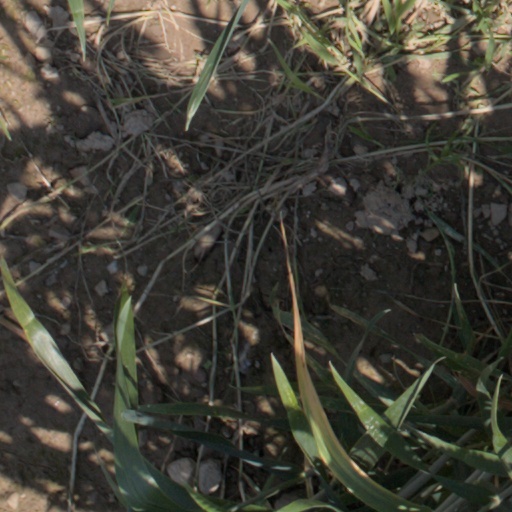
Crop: wheat